Linnaeus Tripe

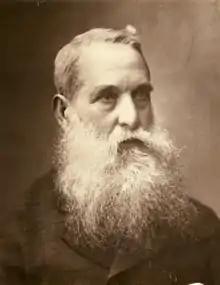
Linnaeus Tripe c. 1880s

Linnaeus Tripe (14 April 1822 – 2 March 1902) was a British pioneer of photography, best known for his photographs of India and Burma taken in the 1850s.